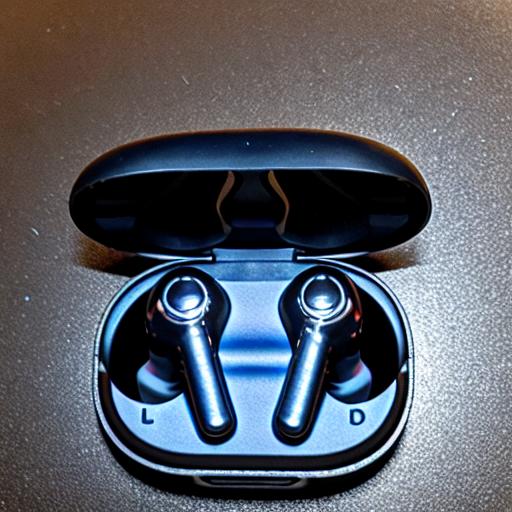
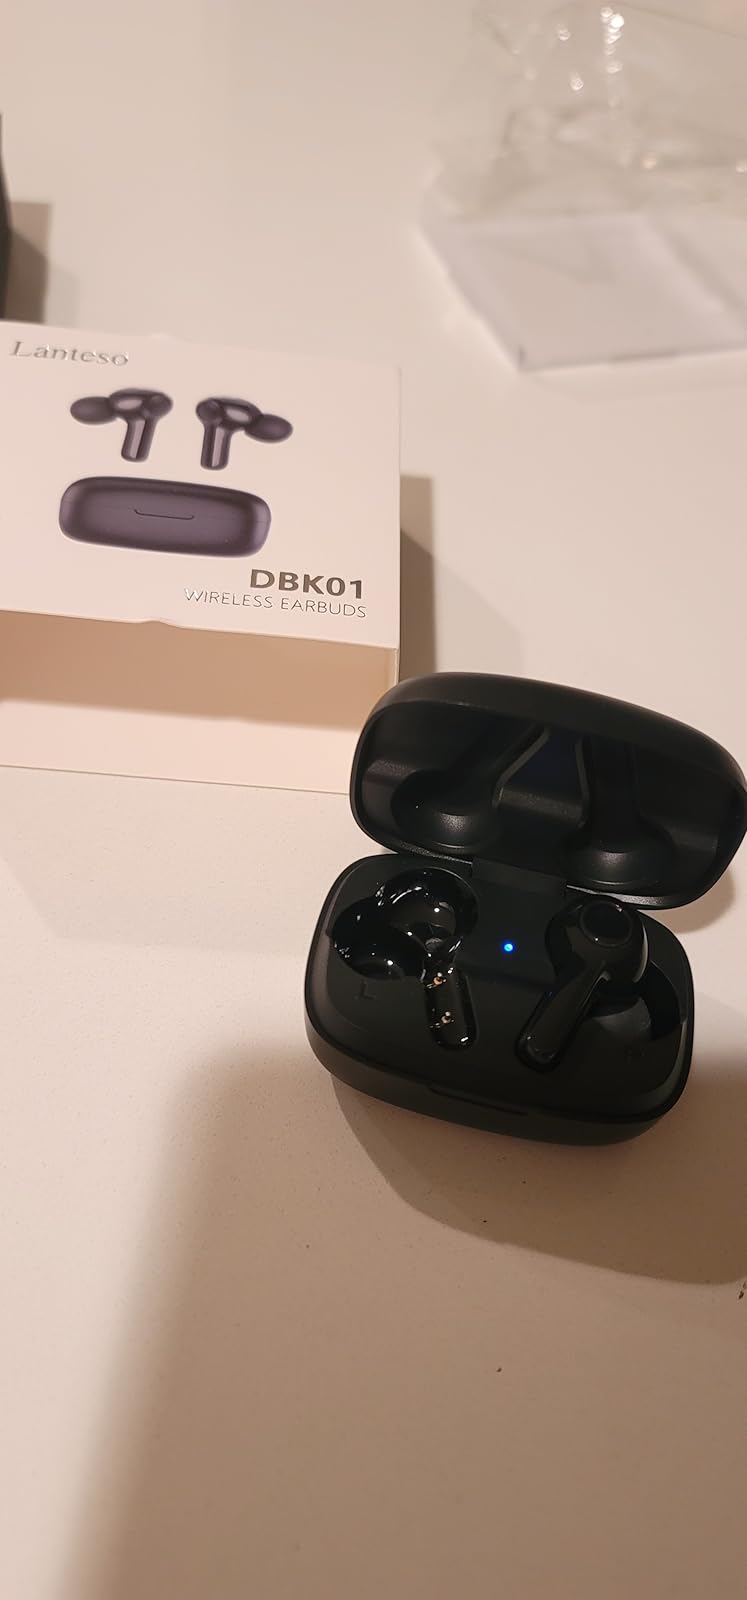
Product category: earbuds
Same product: no